Describe the emotion expressed in this image:  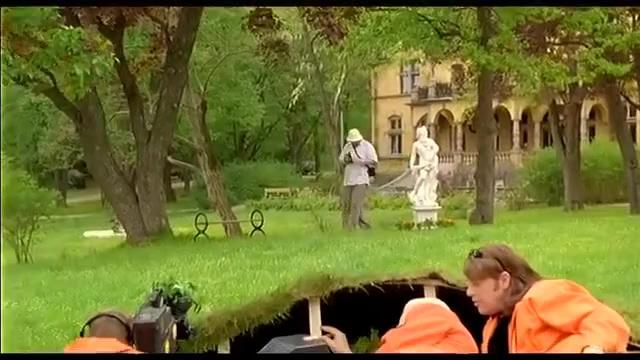
This person displays Pain, valence and arousal with low intensity.